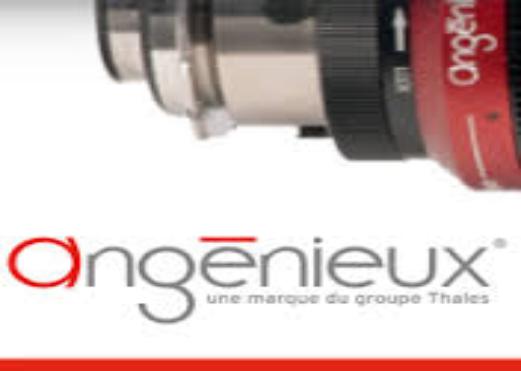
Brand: Angenieux
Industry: Electronic